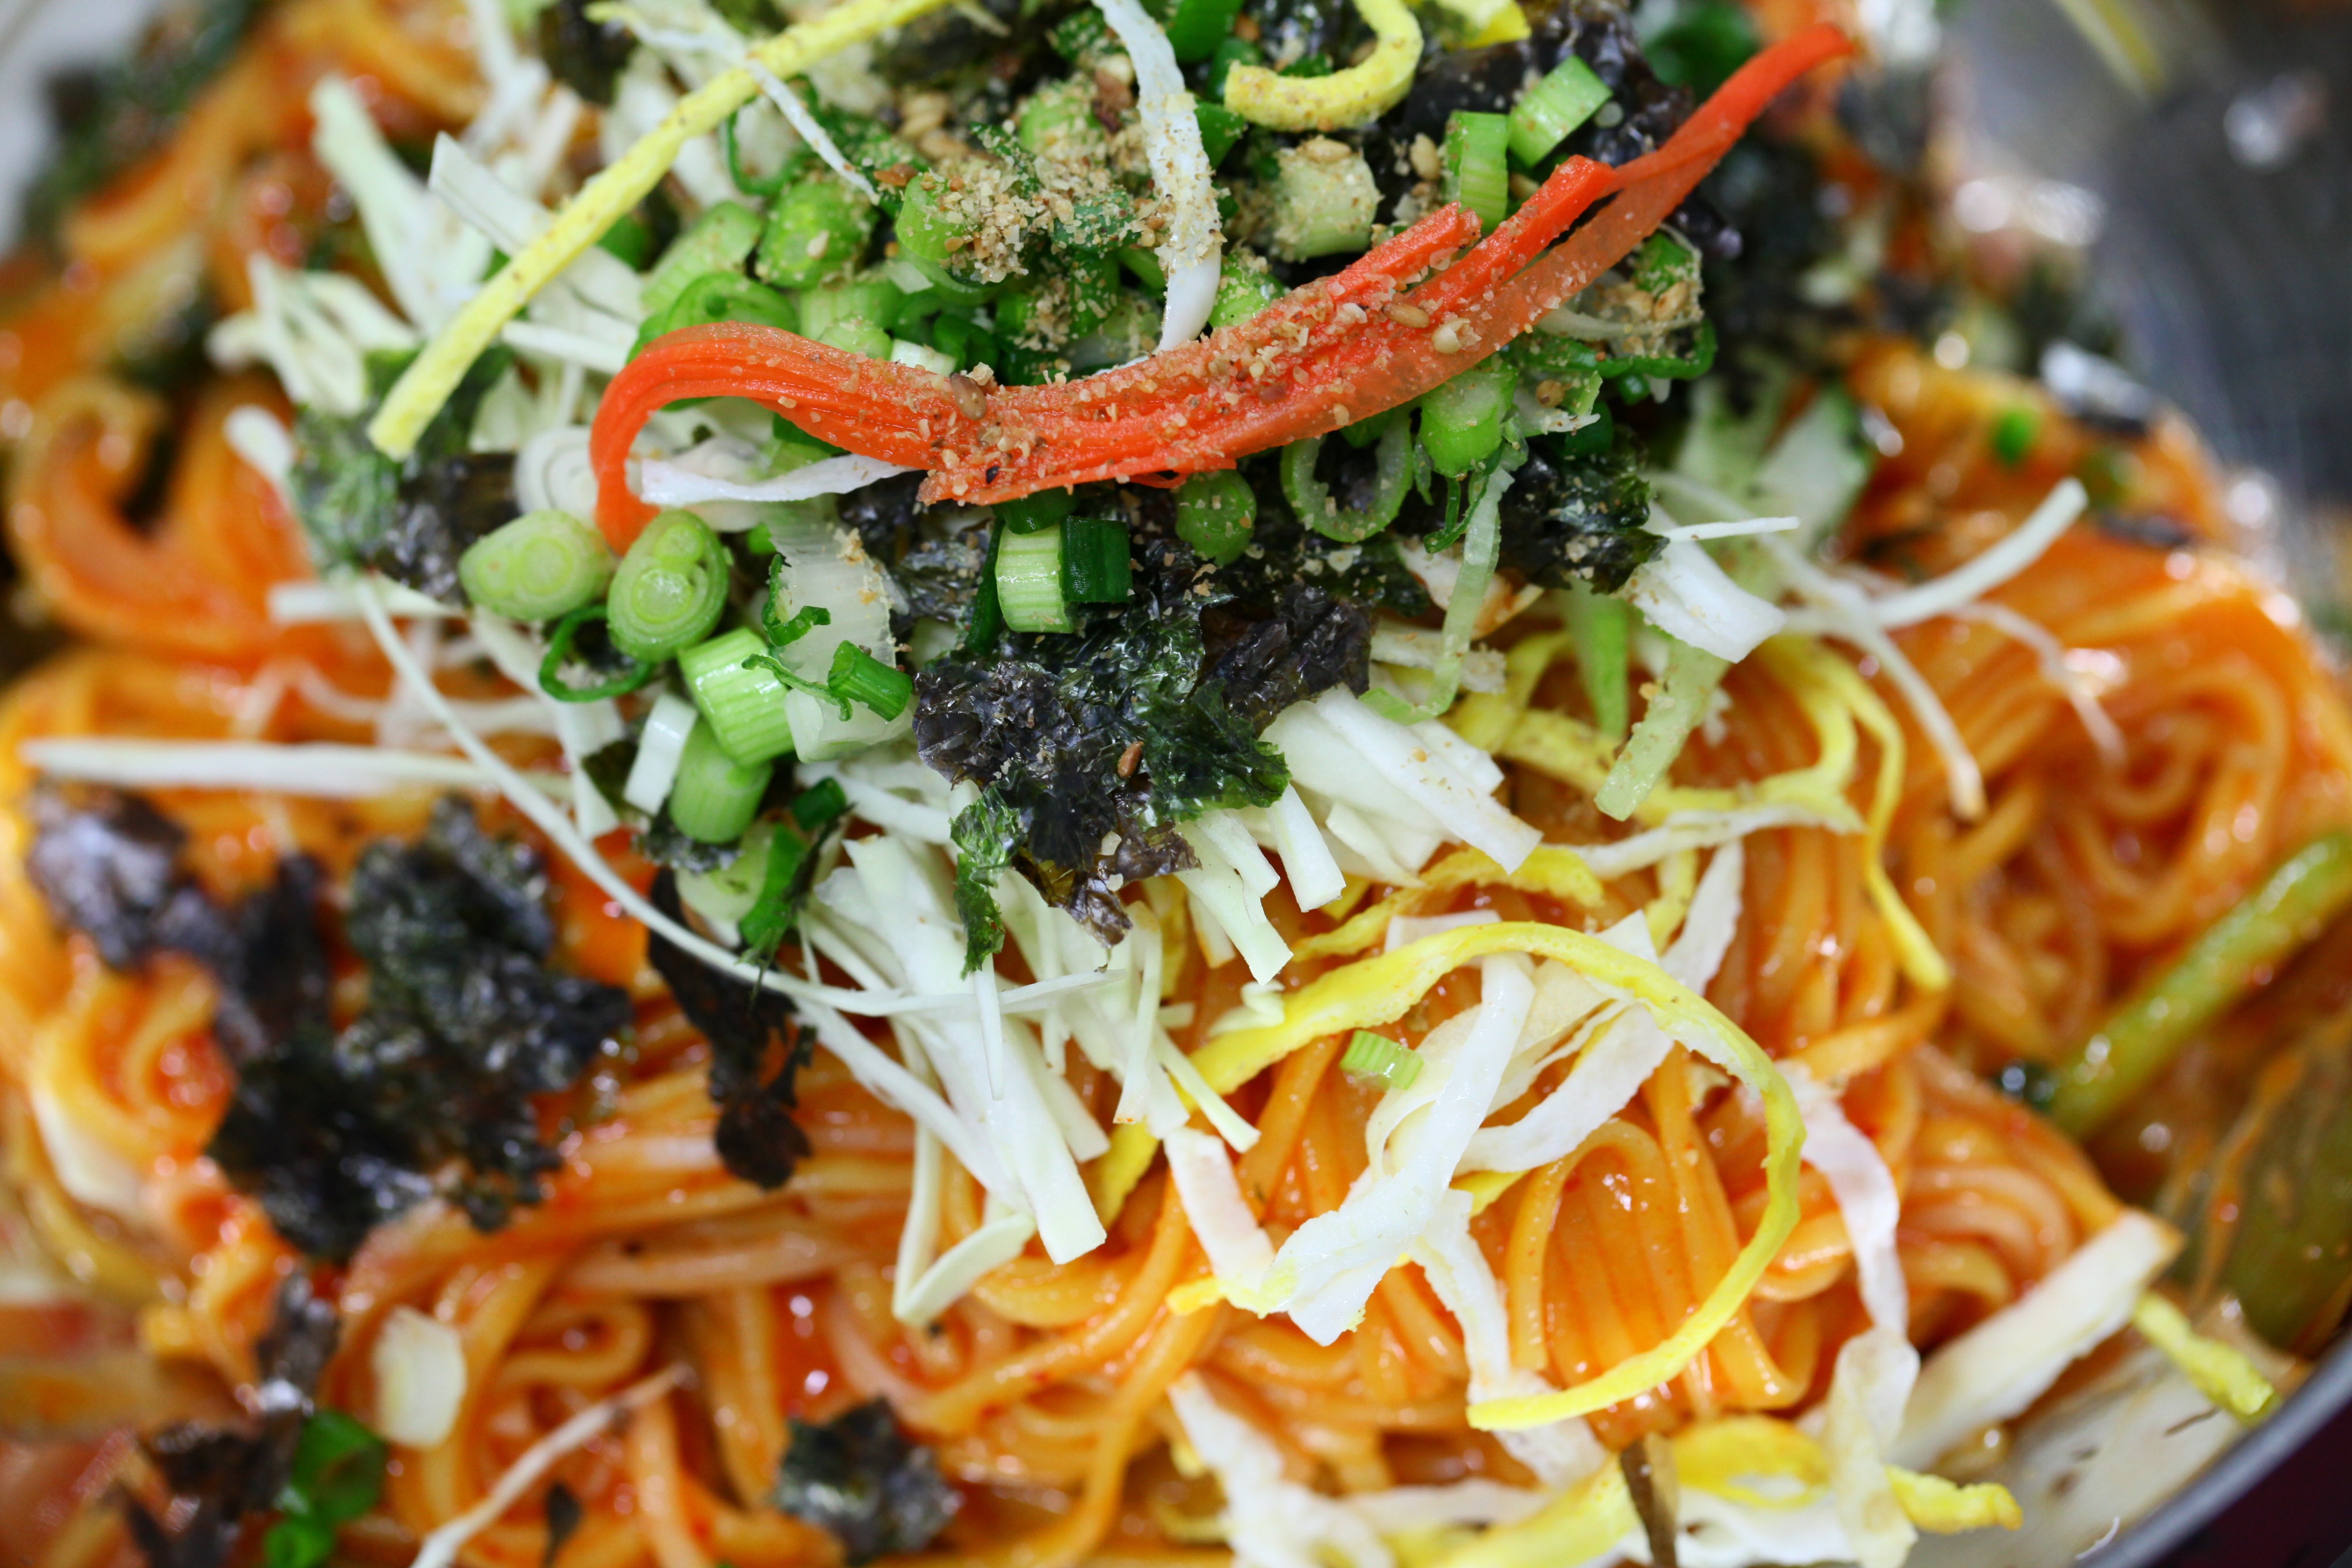
dish, meal, food, salad, cooking, produce, vegetable, market, eat, cuisine, delicious, noodle, asian food, seasoning, dining, spicy, food photography, spaghetti, vegetarian food, dining room, republic of korea, traditional food, korean food, pad thai, thai food, chinese food, chinese noodles, gochujang, ssam jang, pancit, chow mein, yakisoba, fried noodles, southeast asian food, green papaya salad, mie goreng, bibim guksu, japchae, a feast of food